House sparrow

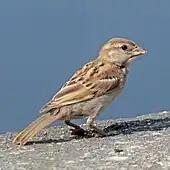
An immature of the Indian subspecies ("P. d. indicus") in Rajasthan, India

Some variation is seen in the 12 subspecies of house sparrows, which are divided into two groups, the Oriental "P. d. indicus" group, and the Palaearctic "P. d. domesticus" group. Birds of the "P. d. domesticus" group have grey cheeks, while "P. d. indicus" group birds have white cheeks, as well as bright colouration on the crown, a smaller bill, and a longer black bib. The subspecies "P. d. tingitanus" differs little from the nominate subspecies, except in the worn breeding plumage of the male, in which the head is speckled with black and underparts are paler. "P. d. balearoibericus" is slightly paler than the nominate, but darker than "P. d. bibilicus". "P. d. bibilicus" is paler than most subspecies, but has the grey cheeks of "P. d. domesticus" group birds. The similar "P. d. persicus" is paler and smaller, and "P. d. niloticus" is nearly identical but smaller. Of the less widespread "P. d. indicus" group subspecies, "P. d. hyrcanus" is larger than "P. d. indicus", "P. d. hufufae" is paler, "P. d. bactrianus" is larger and paler, and "P. d. parkini" is larger and darker with more black on the breast than any other subspecies.